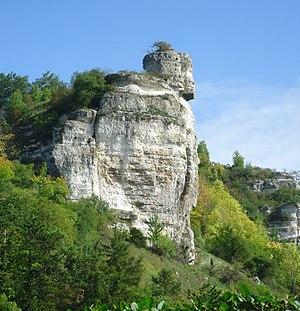
La roche à tête d'Homme - La Roquette - Eure (27)
L'Eure est un département français de la région Normandie. Il tire son nom de l'Eure, rivière qui le traverse avant de rejoindre la Seine. L'Insee et La Poste lui attribuent le code 27. Sa préfecture est Évreux.
La Roquette est une commune française située dans le département de l'Eure, en région Normandie.